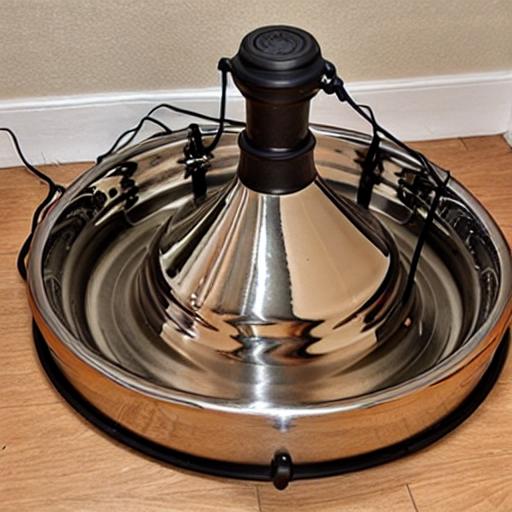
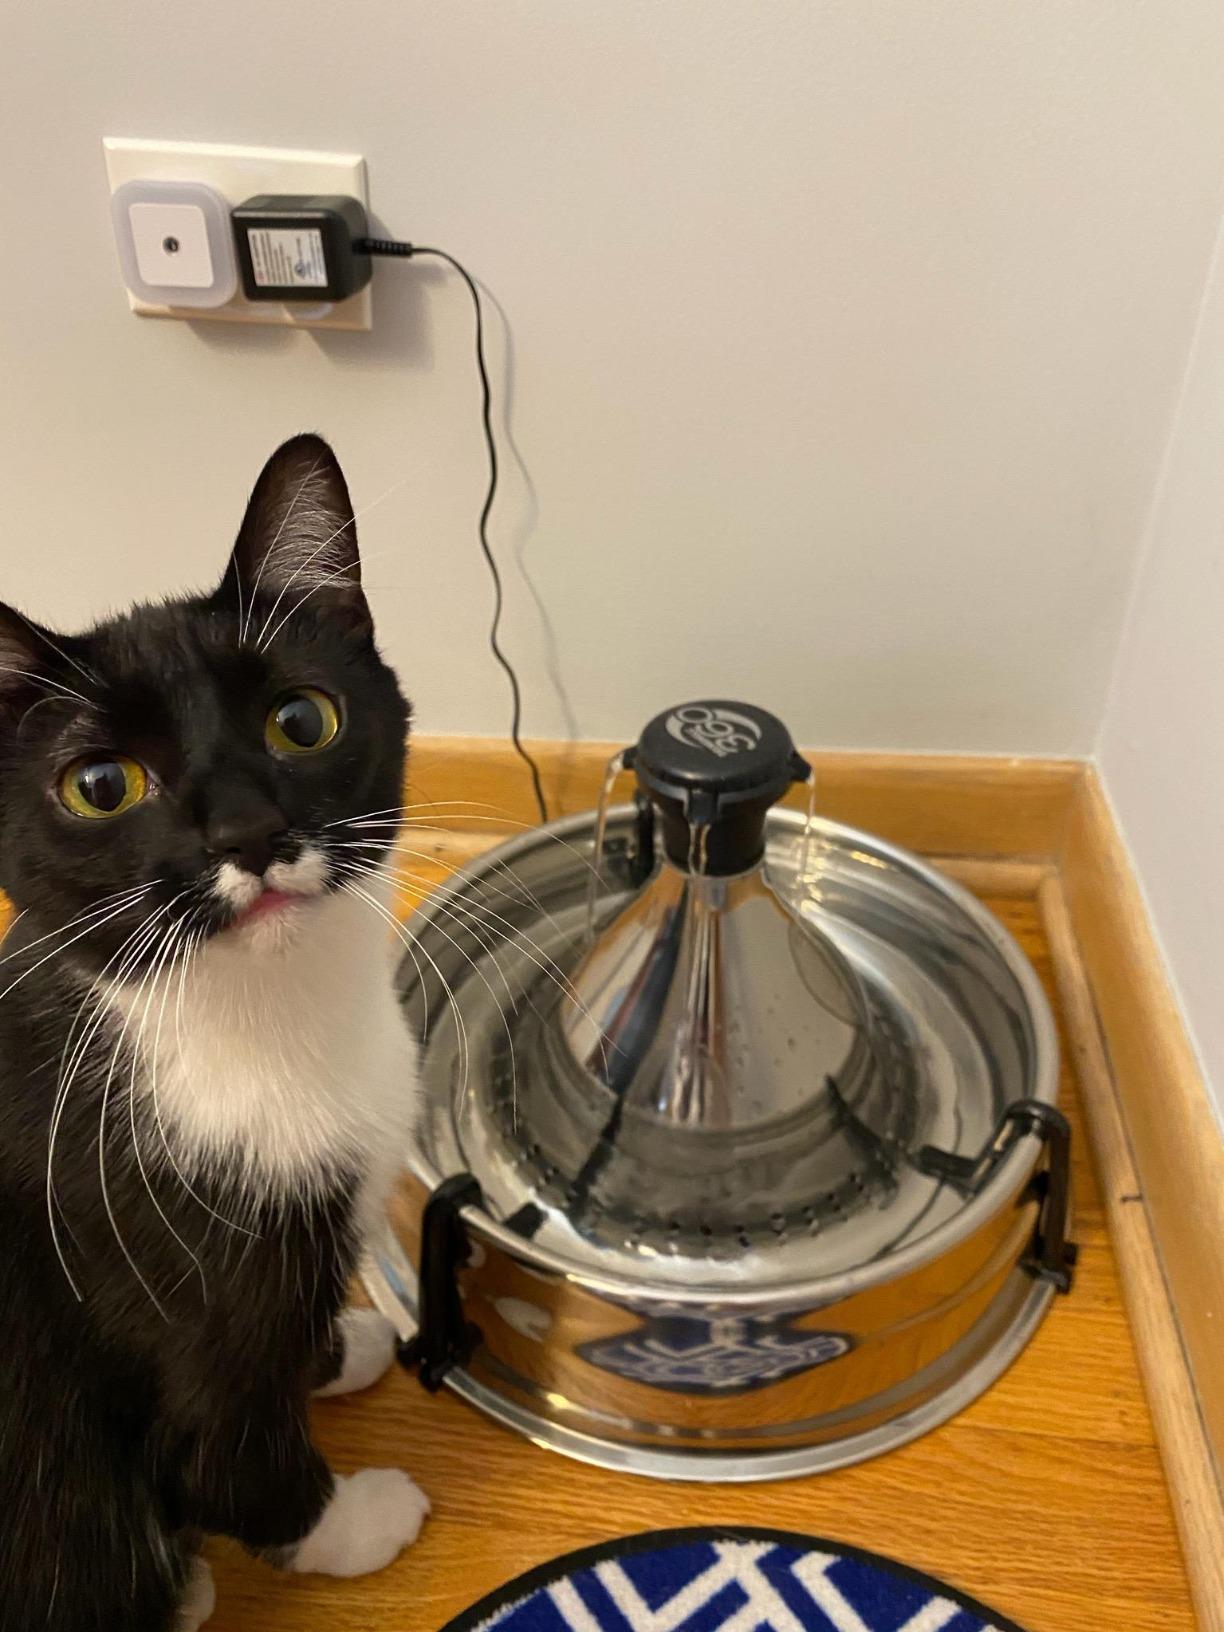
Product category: items_bowl
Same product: no